Claire Liu

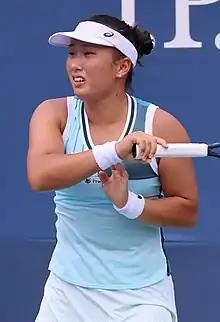
Liu at the 2023 US Open

Claire Liu (born May 25, 2000) is an American professional tennis player. On 30 January 2023, she reached her career-high singles ranking of world No. 52.